Sky position (RA, Dec in degrees): 356.329, -0.1471
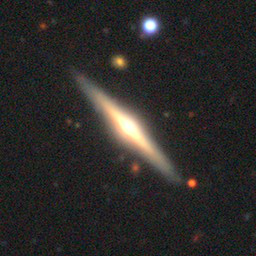
Galaxy morphology: Edge-on Galaxies with Bulge